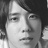
Emotion: sad